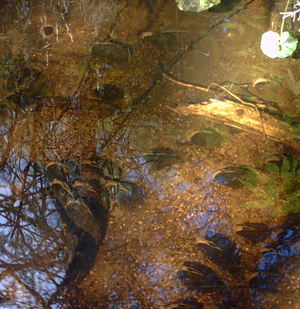
La moule perlière d'eau douce, ou mulette perlière, est un mollusque lamellibranche des rivières claires d'Europe, de Russie, du Canada et de la façade est des États-Unis, communément classée parmi les moules d'eau douce. Dans le cycle de développement de l'espèce, la larve doit — durant quelques mois — parasiter un saumon ou une truite (qui la nourrit et la transporte).